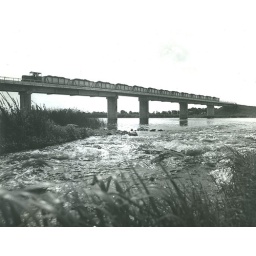
A peat train crossing the bridge over the Shannon river